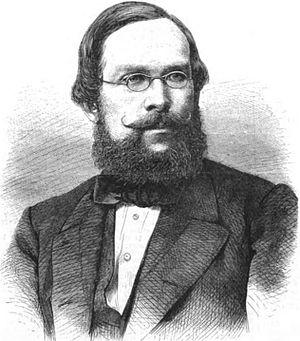
L'expédition Jeannette, officiellement l'US Arctic Expedition, est une expédition polaire américaine se déroulant sur l'USS Jeannette entre 1879 et 1881 et commandée par George Washington De Long. Le but de cette mission est d'atteindre le pôle Nord par l'océan Pacifique via le détroit de Béring en se basant sur une théorie selon laquelle un courant tempéré, le Kuroshio, coulerait vers le nord dans le détroit, fournissant ainsi une porte d'entrée vers une mer libre du pôle.